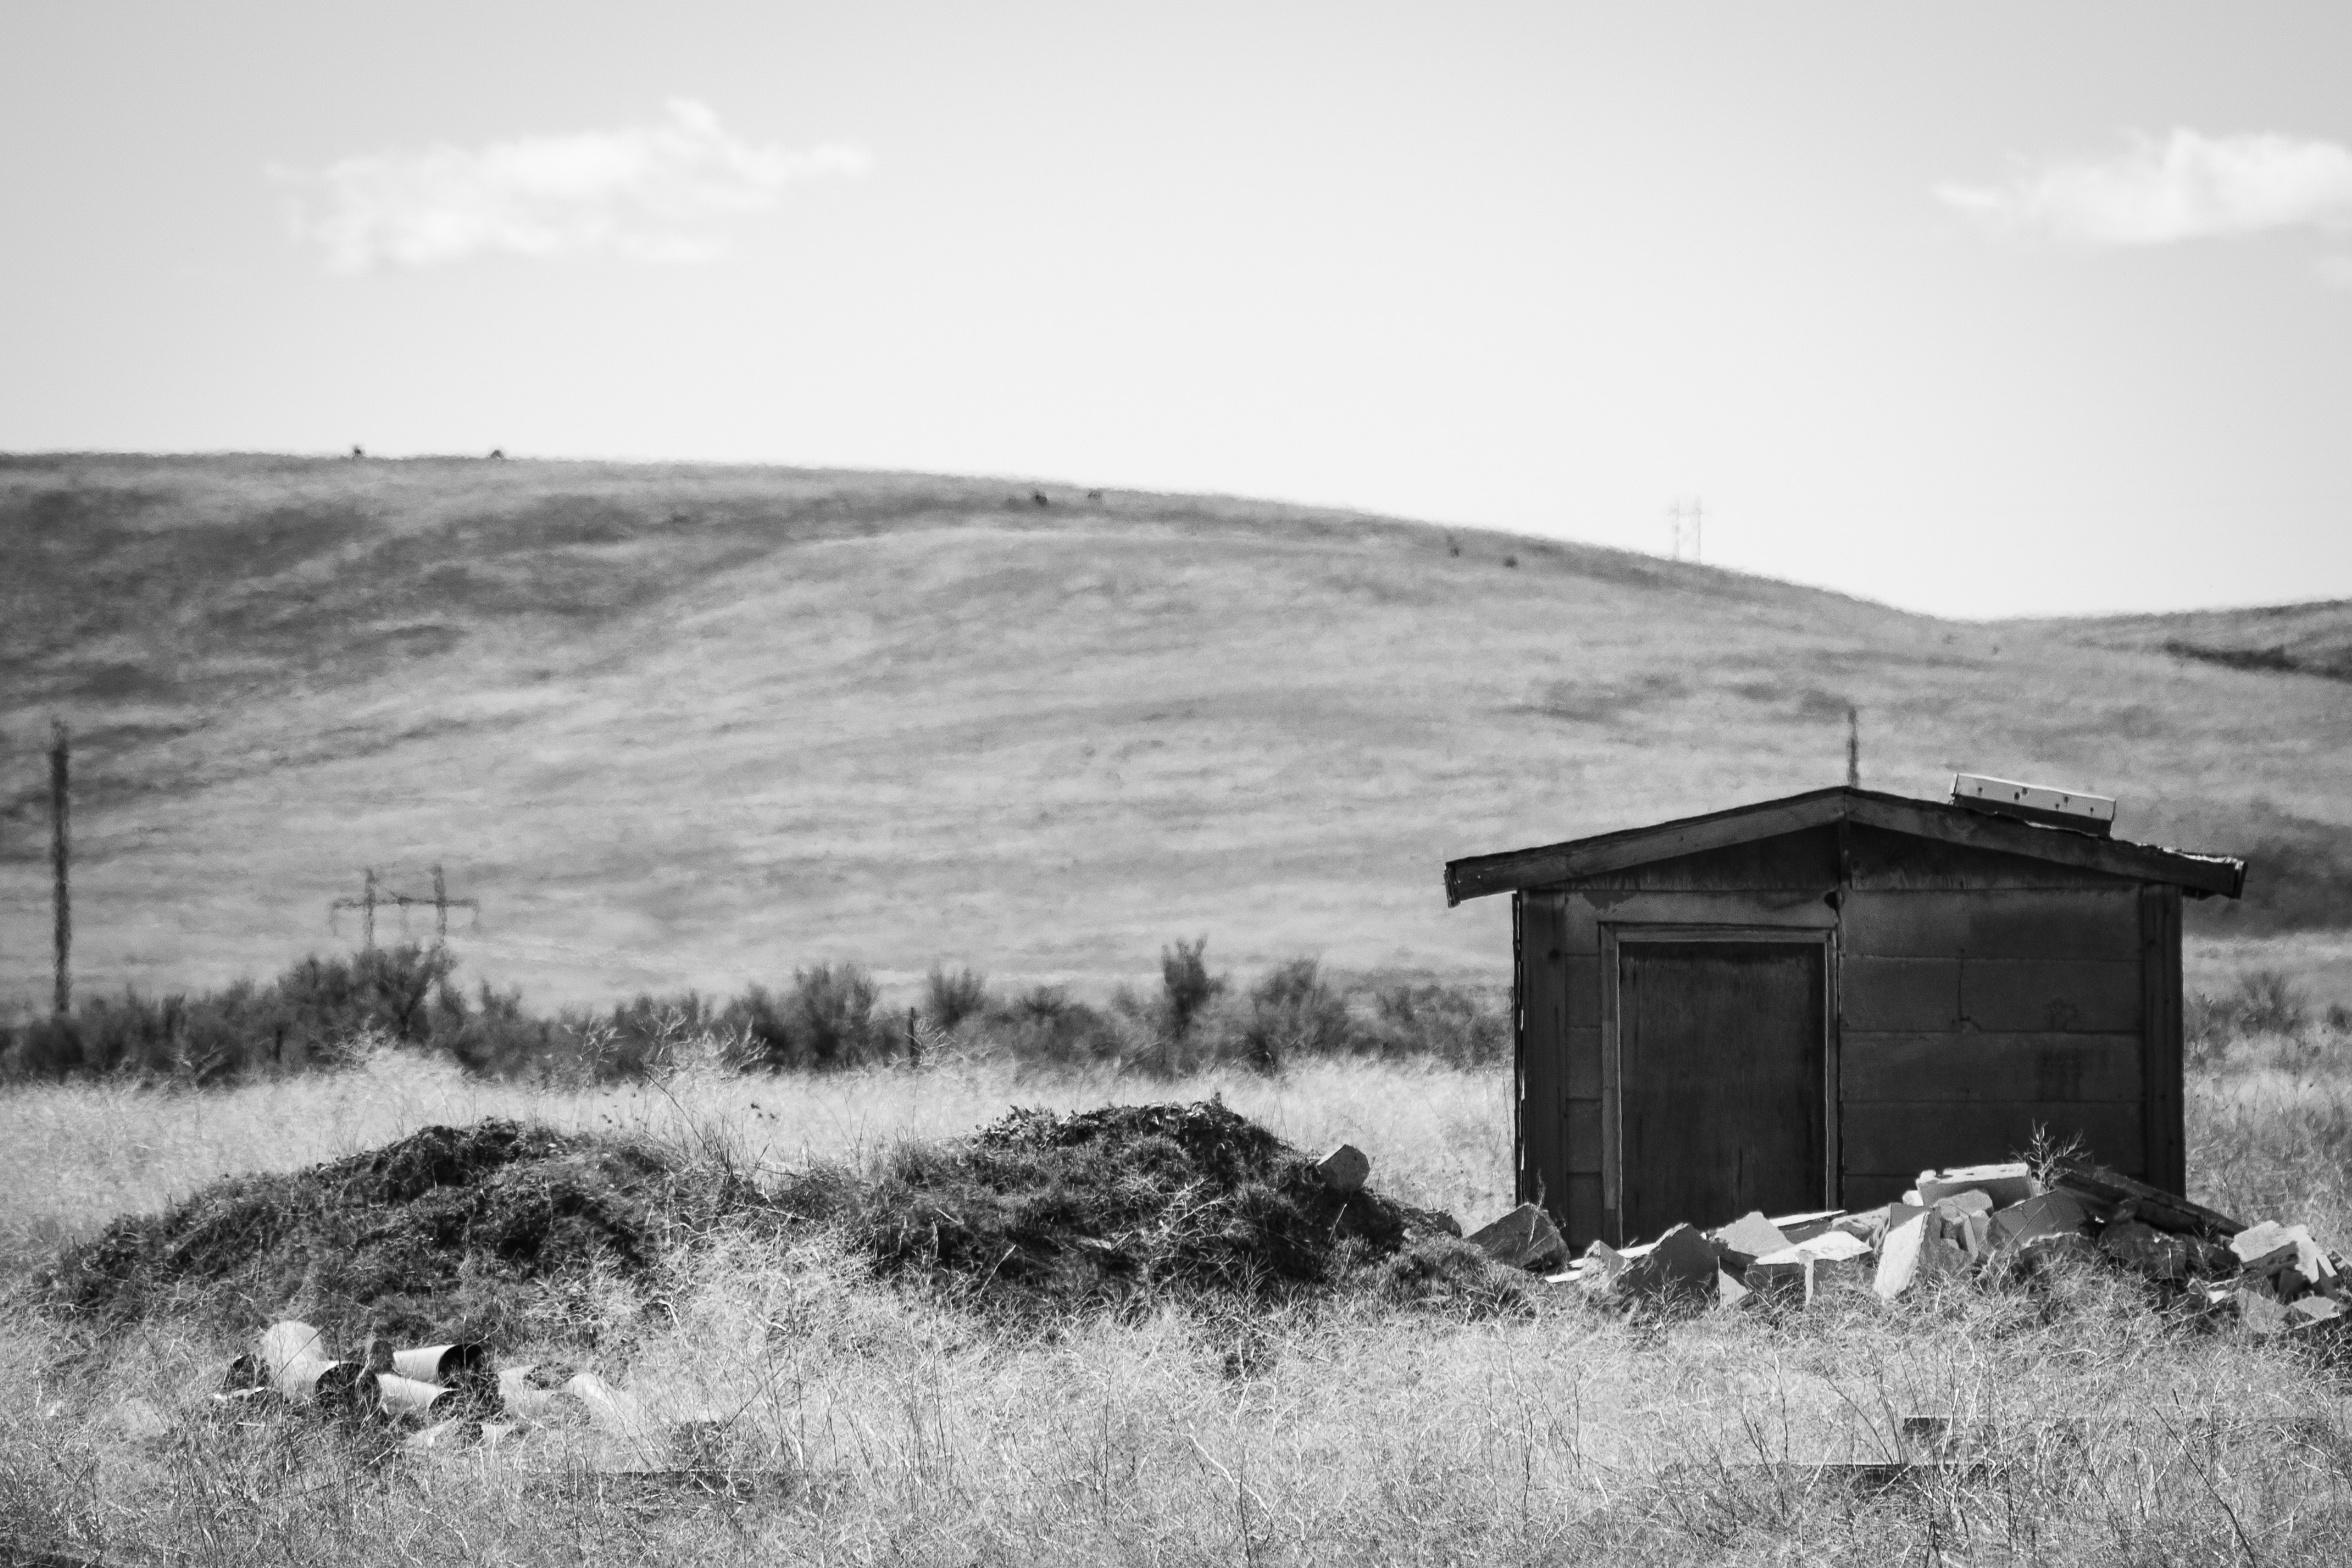
black and white, monochrome photography, sky, shack, rural area, grassland, house, monochrome, ecoregion, landscape, grass, tree, outhouse, fell, hill, prairie, shed, steppe, photography, plain, farm, cloud, stock photography, barn, building